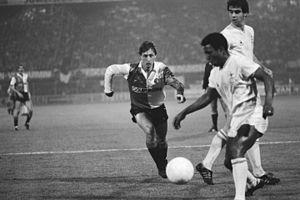
Tottenham Hotspur Football Club est un club anglais de football fondé en 1882 et basé à Londres. Il évolue en Premier League.